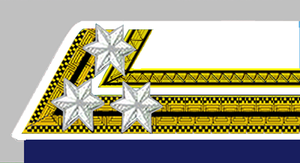
K.u.k. Stabsfeldwebel (Adjutant) col blanc. Insignie du grade en service de 1913 á 1914.
Les forces terrestres impériale et royale était la force terrestre de l'empire d'Autriche-Hongrie, de 1867 à la chute de l'empire en 1918.